Sheung Shui Wai

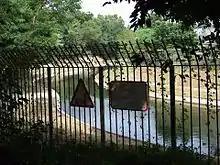
The moat of Wai Loi Tsuen.

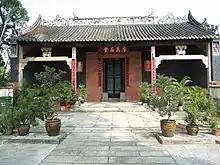
Liu Man Shek Tong Ancestral Hall in Mun Hau Tsuen.

The area is the core of the Liu clan, of which ancestors came originally from Fujian during the Yuan Dynasty (1271–1368). It is widely believed that the Liu clan began to settle in this part of the New Territories at the end of the 16th century.